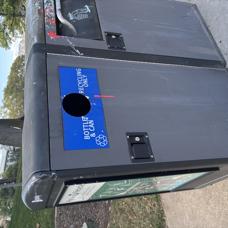
Label: recycling